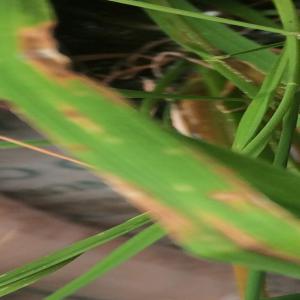
Disease: Blast